Law enforcement by country

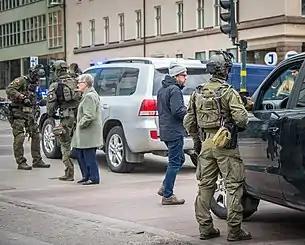
Members of the Swedish Police Authority's National Task Force.

Law enforcement in Slovenia is the responsibility of the Slovenian National Police force, which is composed of 11 police directorates.